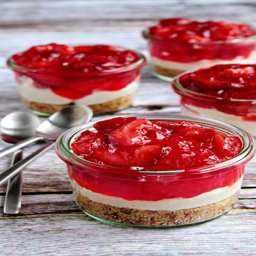
post image for type of dish this is an old recipe from my childhood .